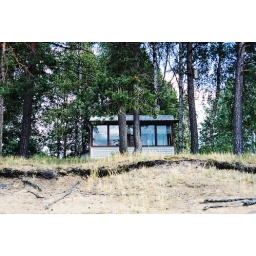
Wooden house in Sweden on a lake